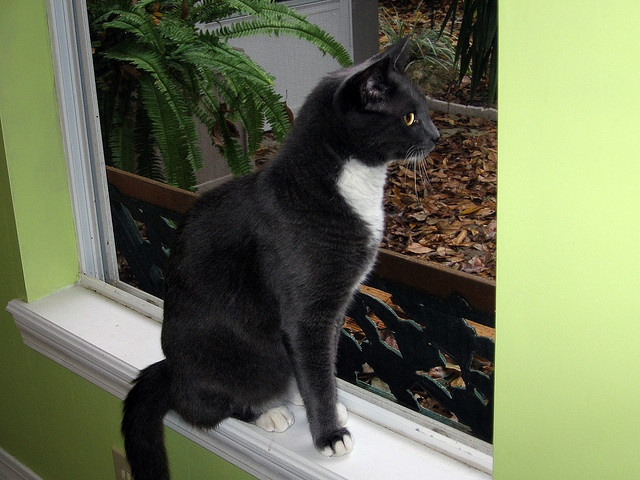
A cat on a window sill stares out of the window.
The black and white cat sits on the ledge of a window sill.
The cat is looking out of the window from inside the house.
a cat sitting on a window sill looking out the window
There is a big room with furniture and items inside.